Question: Please indicate a possible affordance area of catch_frisbee that can be used for catching
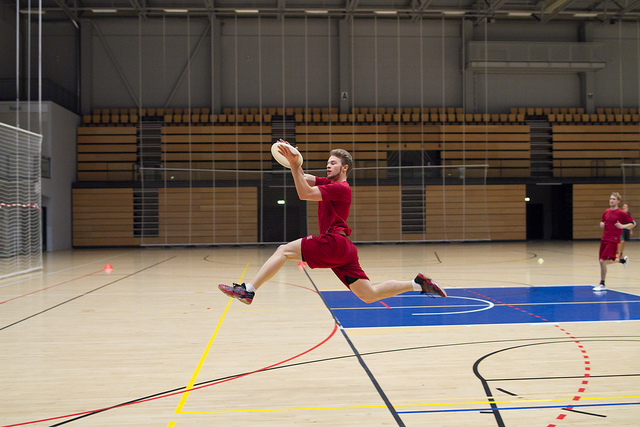
Answer: [266.5, 135.5, 305.5, 168.5]